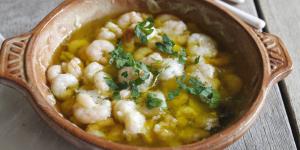
gambas al ajillo en el microondas